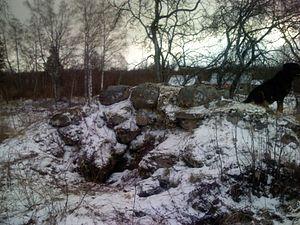
L'abbaye de Kärkna, en estonien Kärkna klooster, est une ancienne abbaye cistercienne située en Estonie. Fondée en 1233 ou 1234 par des moines venus d'Allemagne, elle constituait le plus ancien, mais aussi le plus vaste, des monastères estoniens ; elle disparaît lors de l'invasion russe d'Ivan le Terrible. Elle est aujourd'hui ruinée.